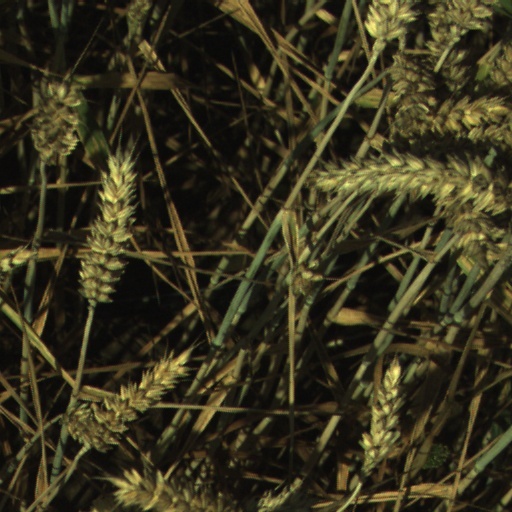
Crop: wheat